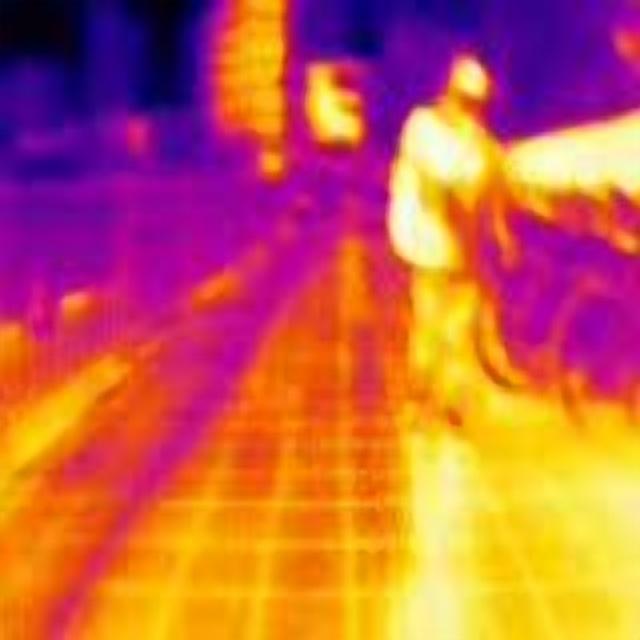
Detected objects:
label: person